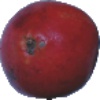
Label: pomegranate